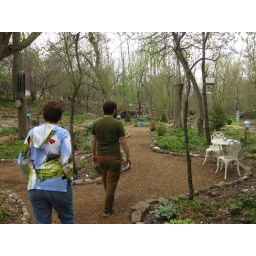
walking in the garden near Les's house in Michigan